Francis Dodd (general)

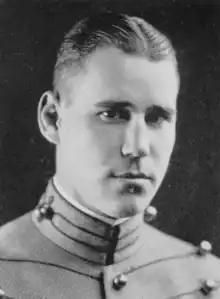
At West Point in 1923

Francis Townsend Dodd (October 5, 1899 – March 5, 1973) was a U.S. Army brigadier general held hostage by North Korean POWs during a camp uprising when he was commander of the United Nations-administered prisoner-of-war camps on Koje Island during the Korean War. The incident led to a North Korean propaganda victory after the Army was forced to make embarrassing admissions to secure Dodd's release. Dodd and others involved in the incident subsequently suffered career-ending damage to their reputations.